Four Chaplains

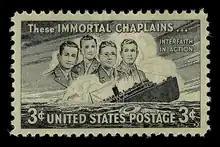
Four Chaplains stamp, 1948

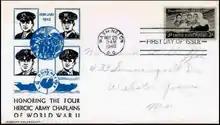

The chaplains were honored with a commemorative stamp that was issued in 1948, and was designed by Louis Schwimmer, the head of the Art Department of the New York branch of the U.S. Post Office Department (now called the USPS). This stamp is highly unusual, because until 2011, U.S. stamps were not normally issued in honor of someone other than a president of the United States until at least ten years after his or her death.